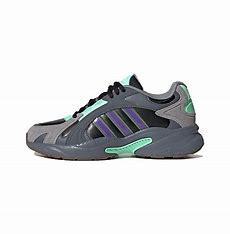
Brand: adidas
Model: neo Adidas NEO Crazychaos